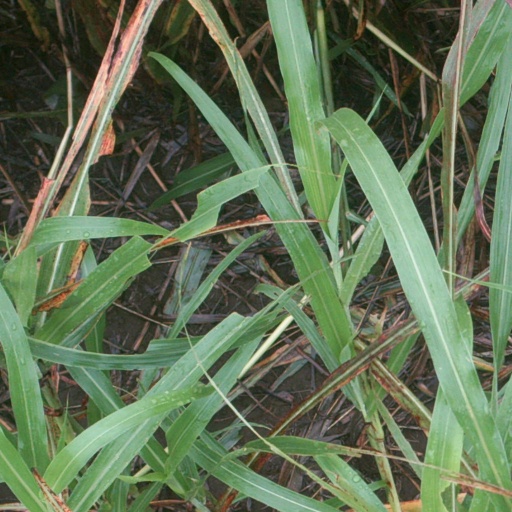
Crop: sorghum